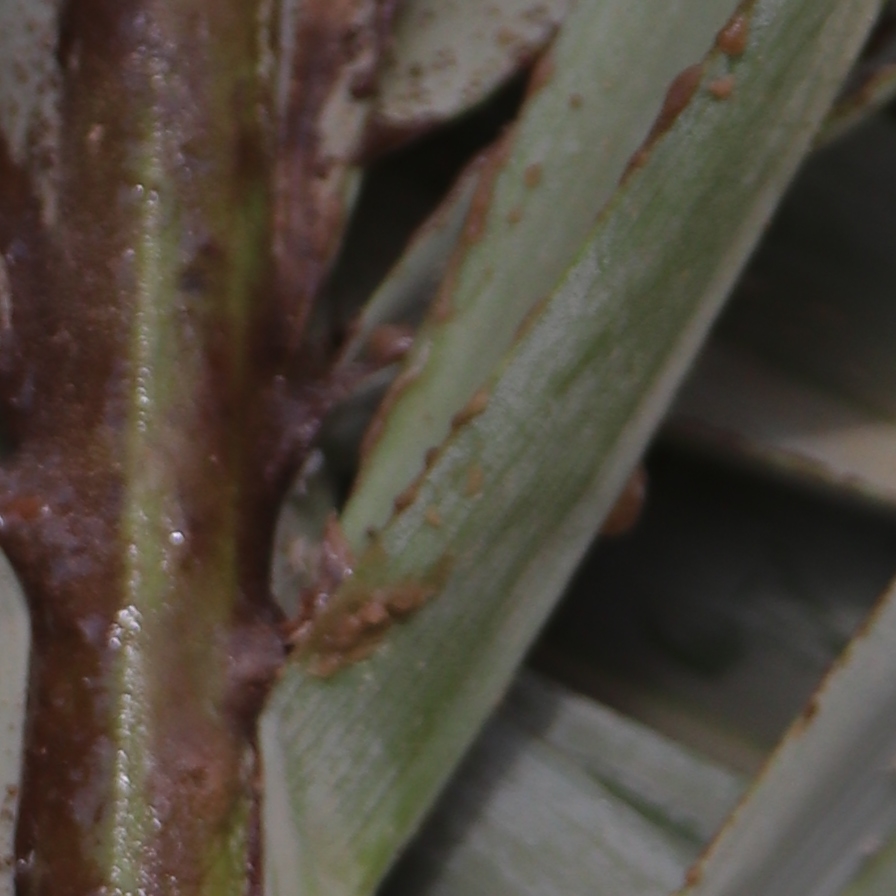
Label: Honey